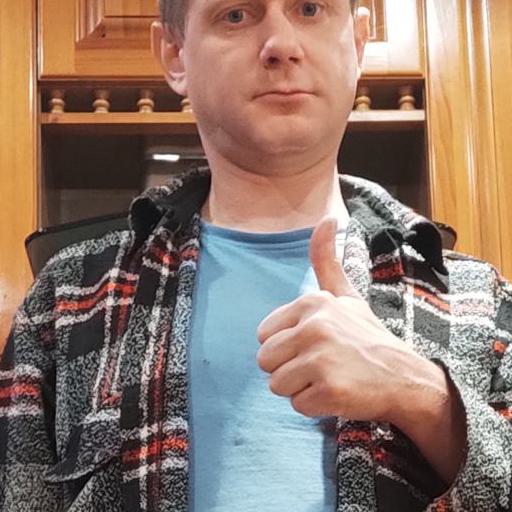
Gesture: like